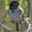
Label: bird